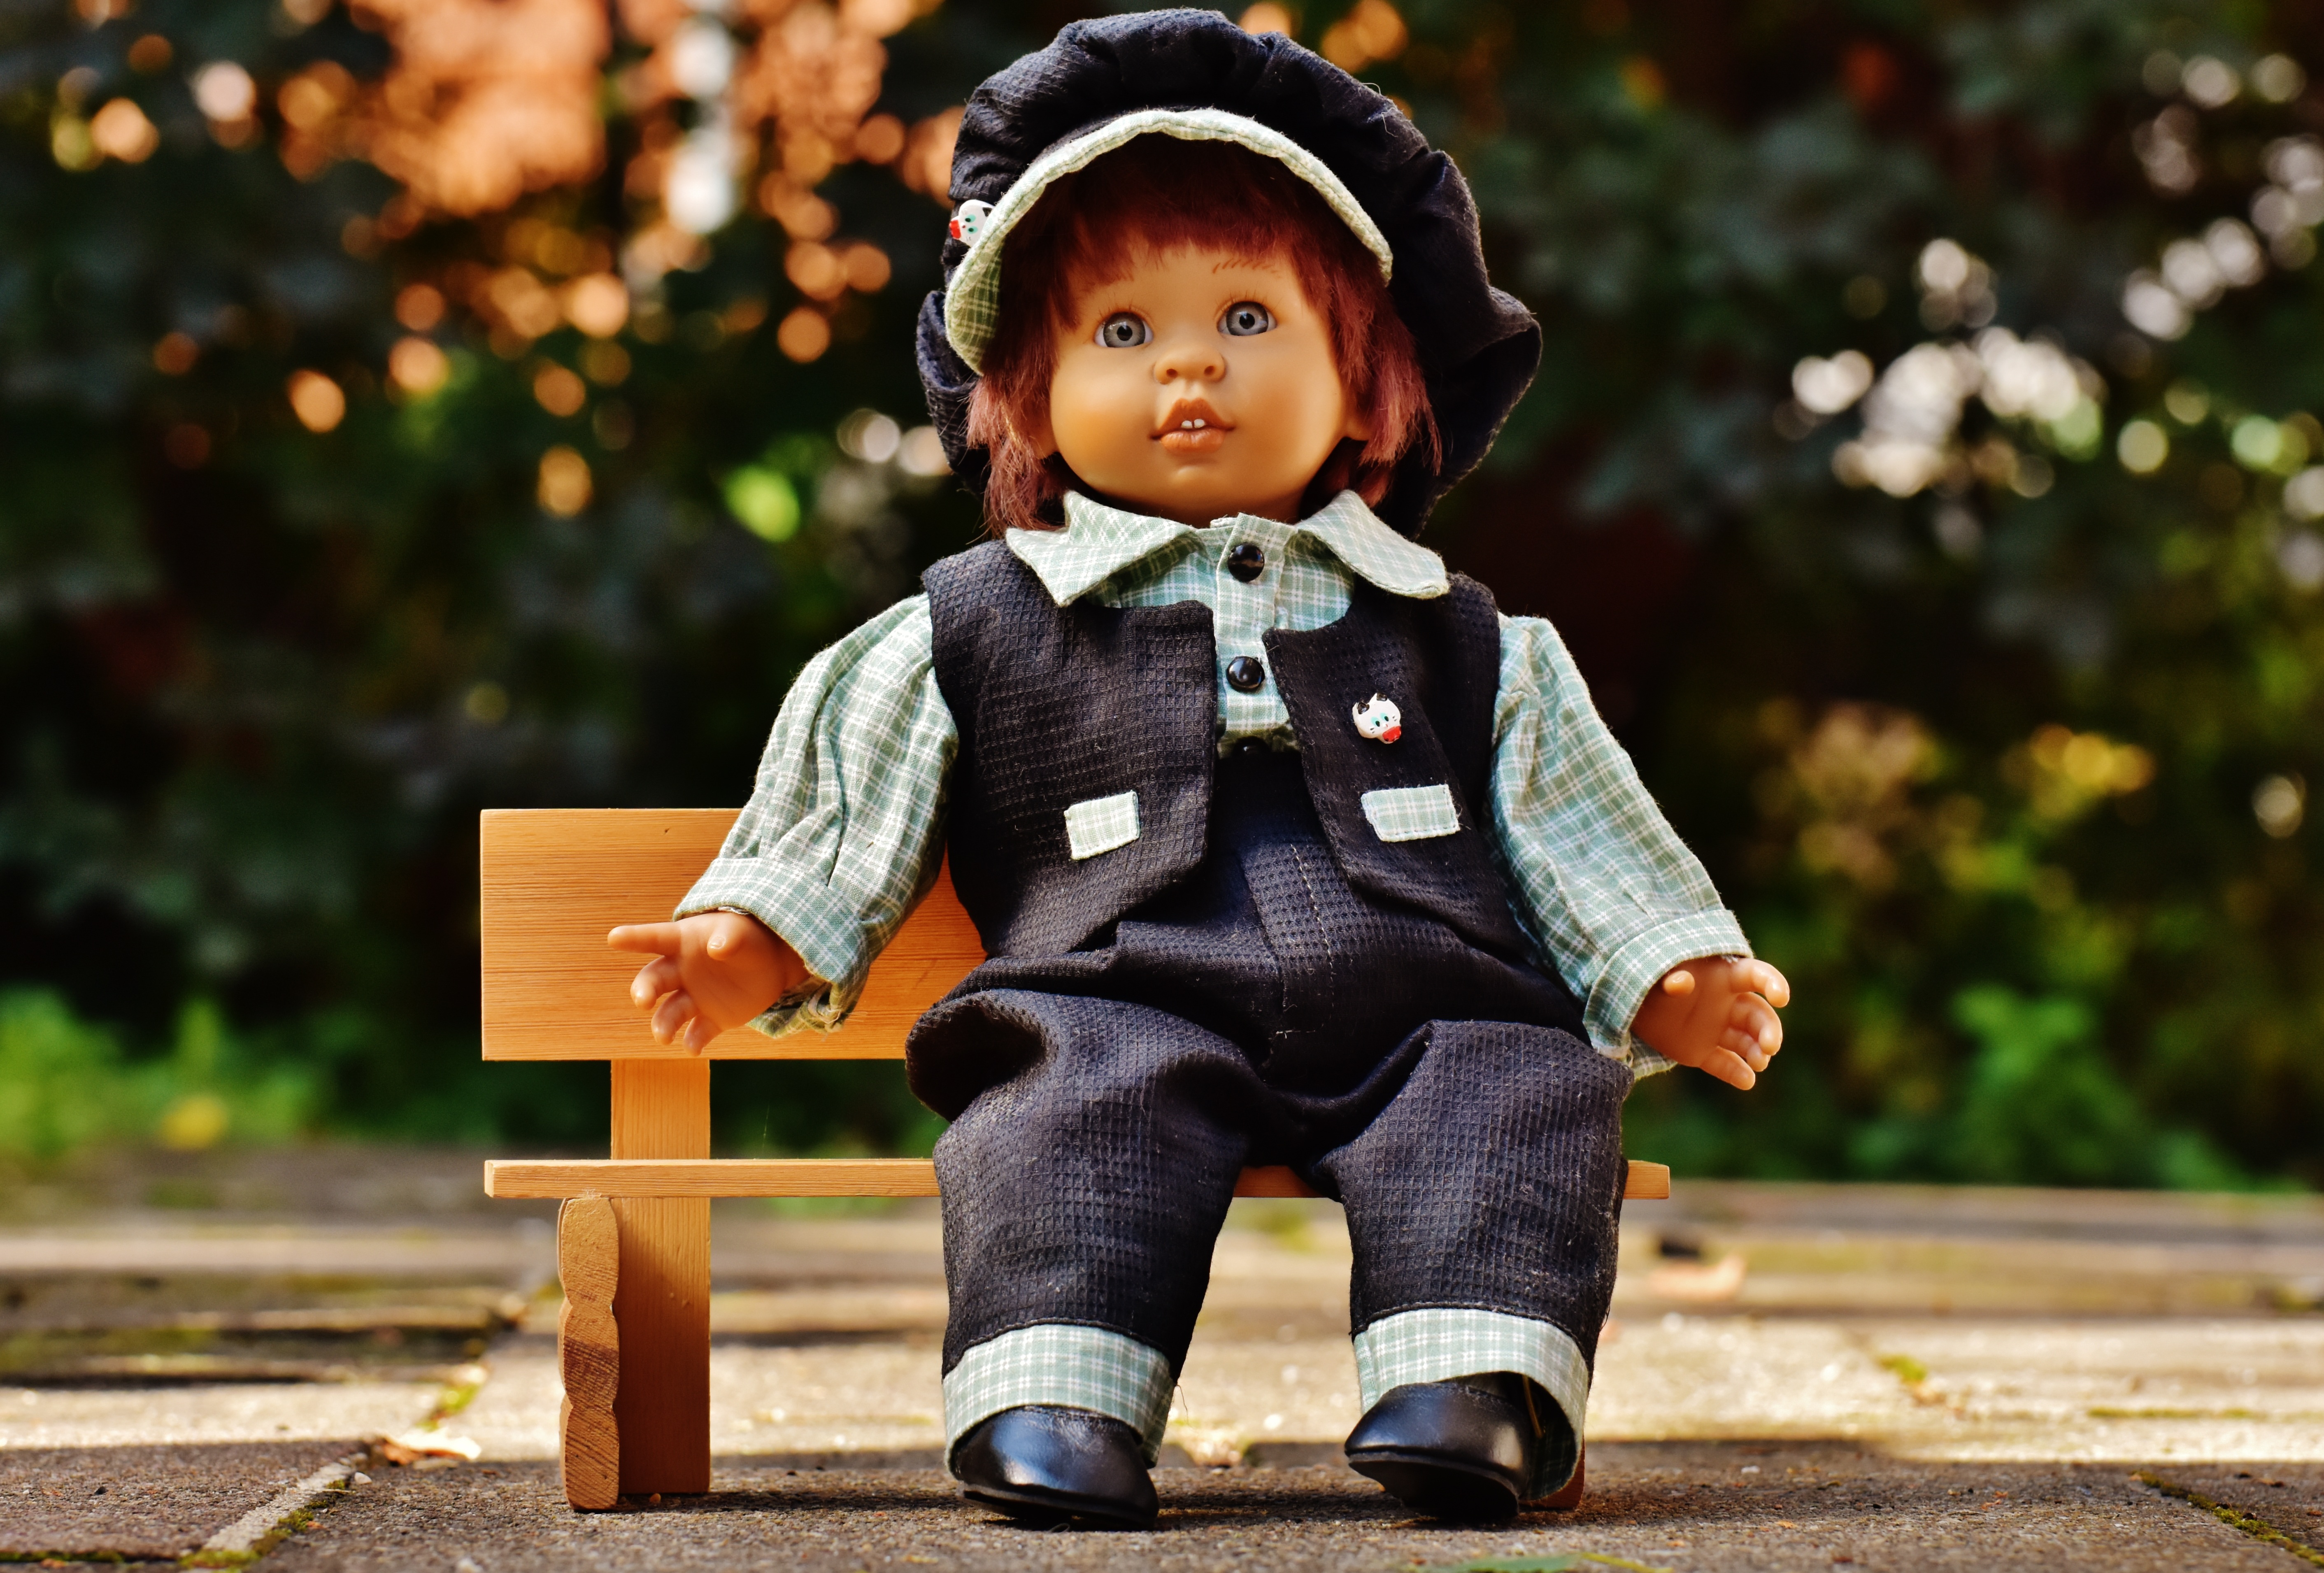
person, people, girl, play, sweet, boy, cute, male, sitting, child, clothing, toy, doll, children, infant, toddler, toys, funny, human positions